Regent Theatre, Sydney

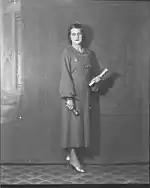
"Regent Theatre" cinema usher, 1936

The Regent Theatre was a heritage-listed cinema and entertainment venue in George Street, Sydney, New South Wales, Australia, built in 1928 as a flagship for Hoyts, and was demolished in 1988 by property developer Leon Fink.